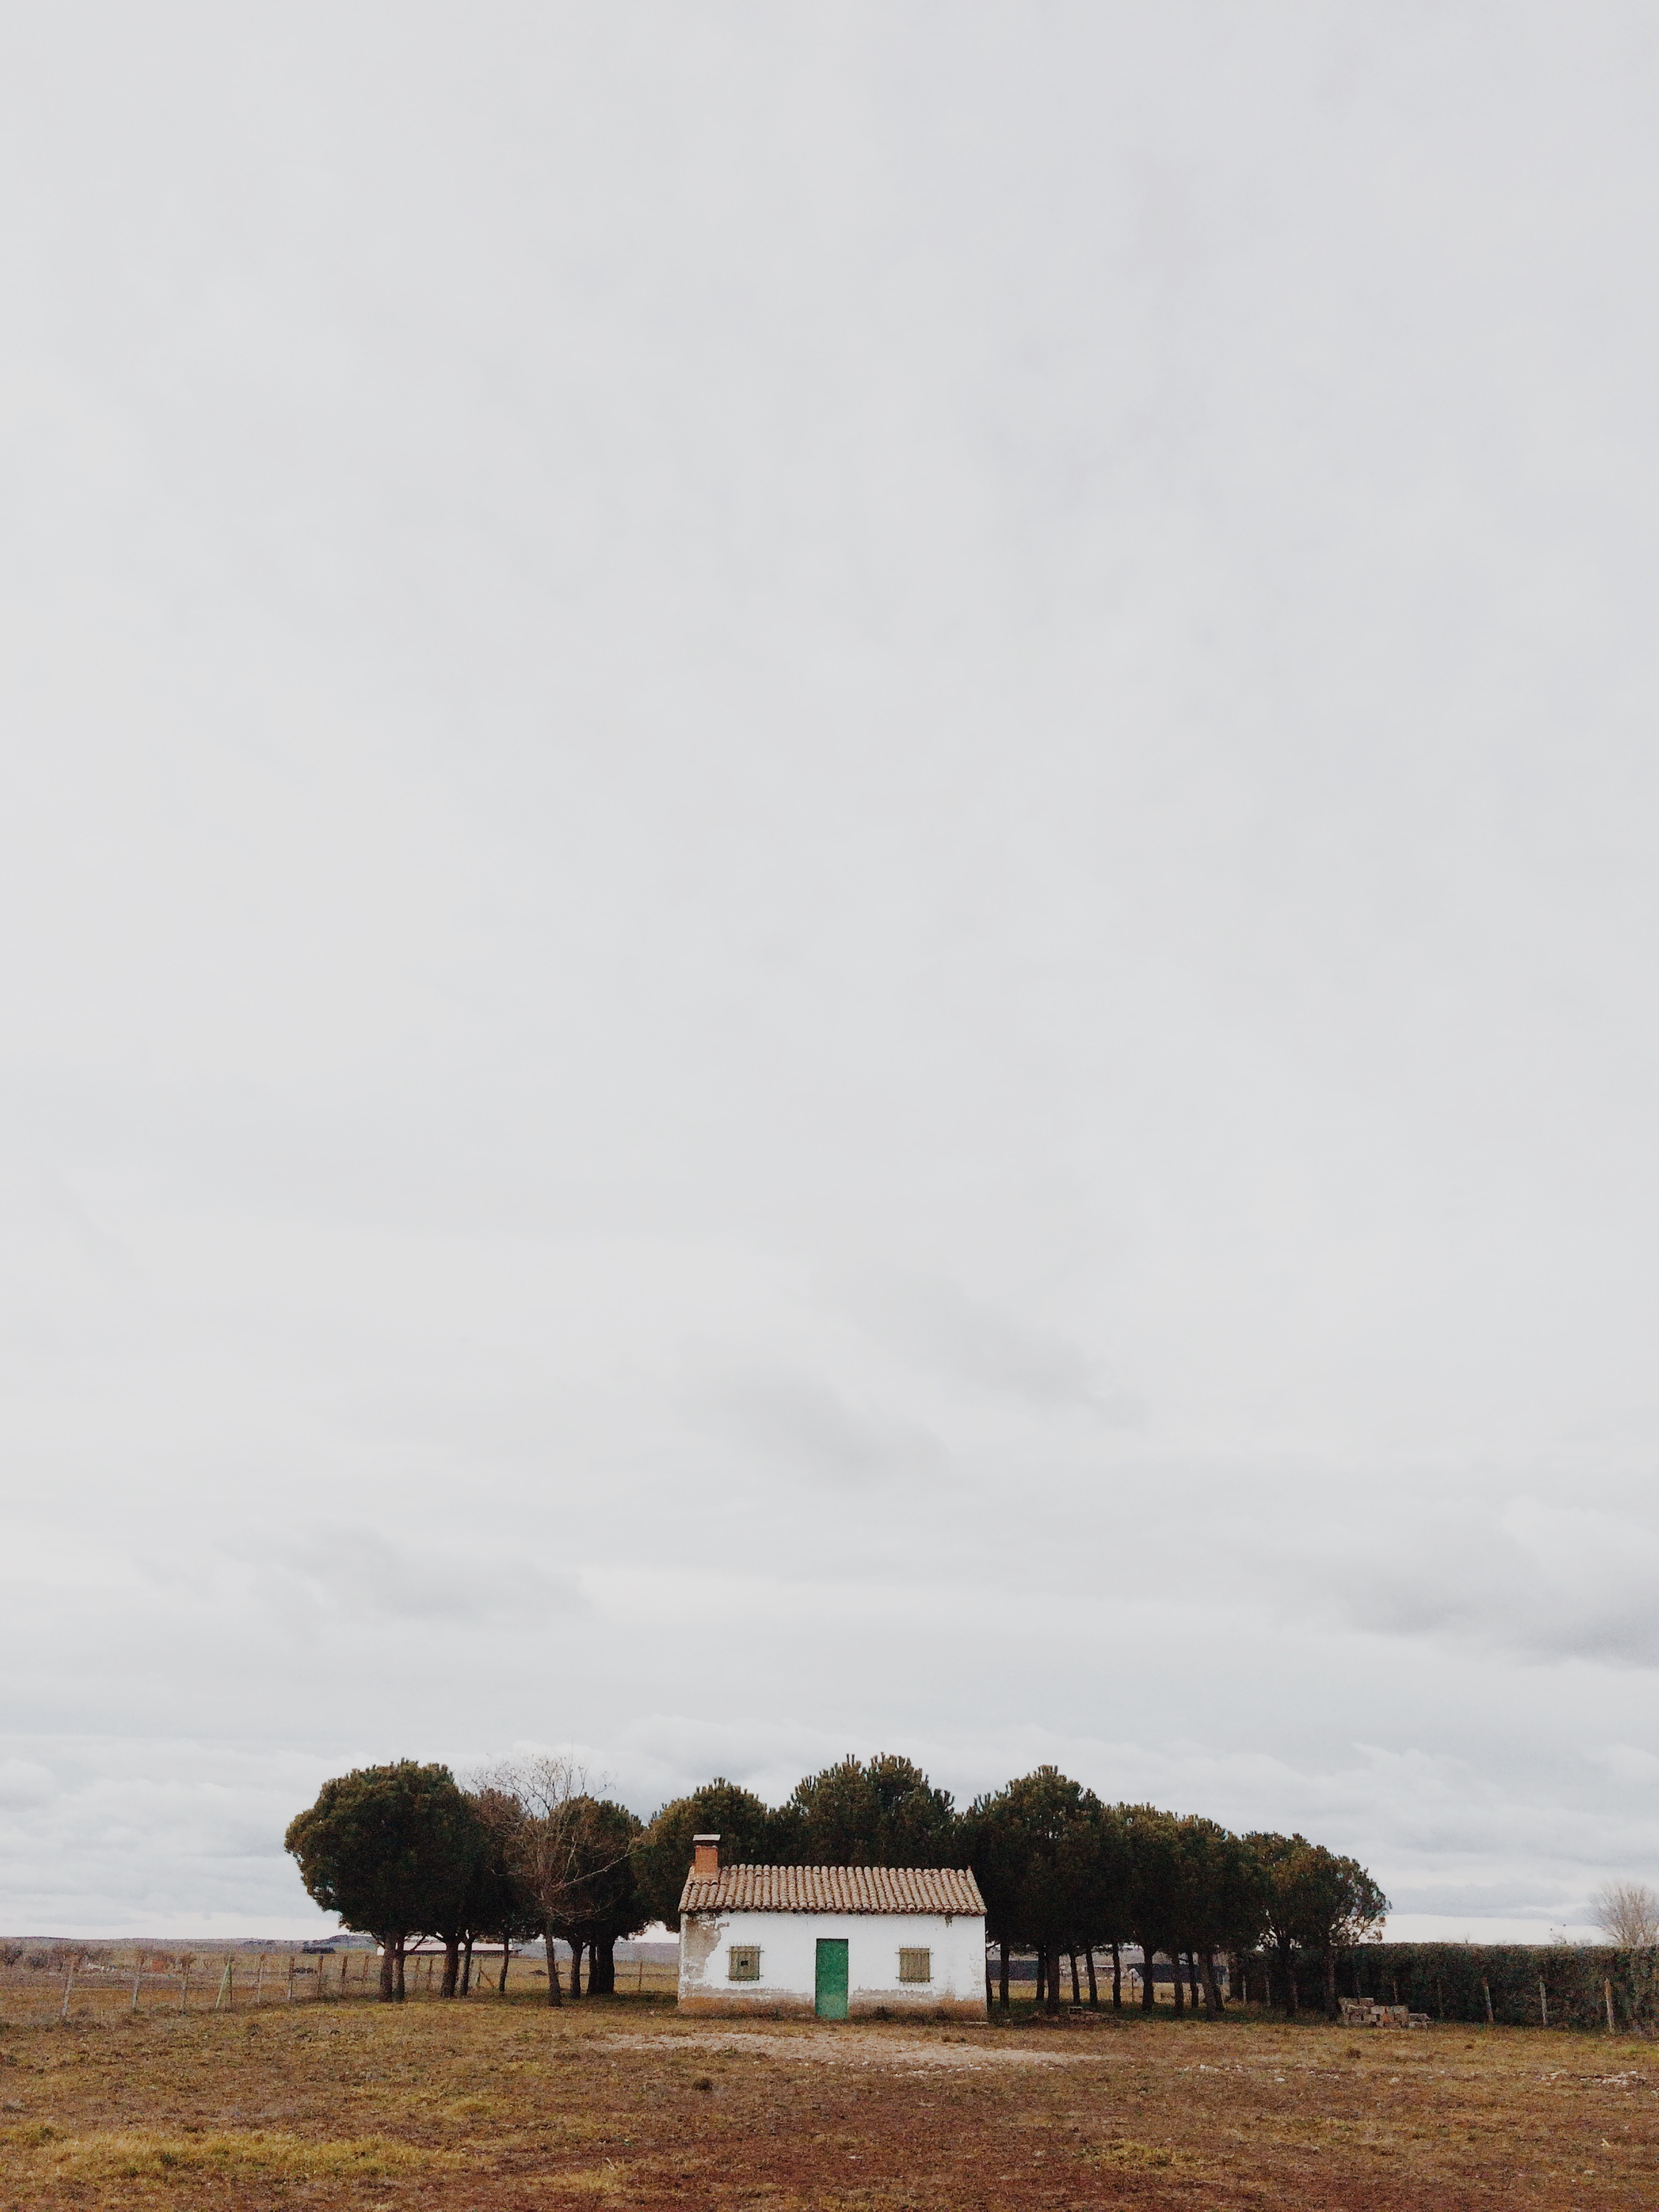
cloud, field, farm, countryside, house, hill, shed, rural, agriculture, clouds, rural area, atmospheric phenomenon